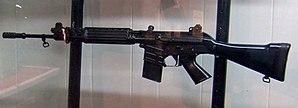
La FN CAL est un fusil d'assaut de calibre 5,56 x 45 mm de conception belge fabriqué par la FN Herstal. Il a créé dans l'espoir de remplacer le FN FAL. Produite en très petite série, elle sera modifiée en profondeur pour donner naissance au FN FNC.